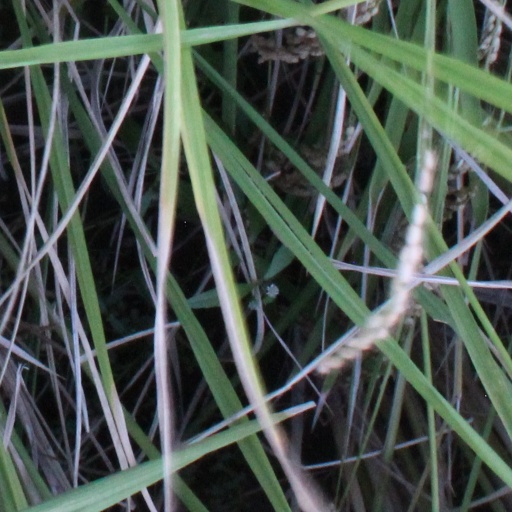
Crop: rice